Thomas Wade (North Carolina politician)

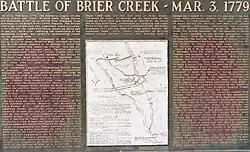
Marker commemorating the Battle of Brier Creek

On September 9, 1775, the North Carolina Provincial Congress appointed him as colonel and commandant of the Salisbury District Minutemen. When the Salisbury District force was split into two battalions on Dec 21, 1775, he was not selected commander of either battalion. The battalions were disbanded in April 1776 in favor of county and district militia. He was selected as colonel and commandant of the Anson County Regiment of the North Carolina militia on March 2, 1776. He retained this position through the end of the war.